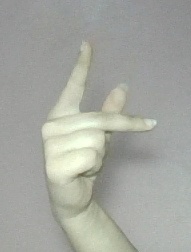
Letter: dha